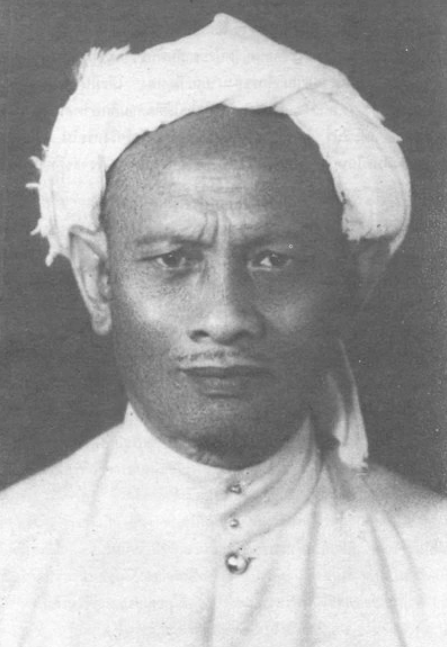
หะยีสุหลง

| name = หะยีสุหลง
| image = Haji Sulong.png
| birth_date = พ.ศ. 2438
| birth_place = หมู่บ้านกำปงอาเนาะรู (หมู่บ้านลูกสน) มณฑลเทศาภิบาล|มณฑลปัตตานี
| death_place = บังกะโลริมทะเลสาบสงขลา จังหวัดสงขลา
| death_cause = การบังคับบุคคลให้สูญหาย (ถูกรัดคอ)
| known_for = กบฏดุซงญอ
| occupation = อิหม่าม
| spouse = เวห์ เตร์ยอห์
| children = อาหมัด โต๊ะมีนาอามีน โต๊ะมีนาเด่น โต๊ะมีนา
| religion = อิสลาม
หัจญี|ฮัจญีสุหลง อับดุลกาเดร์ หรือ หะยีสุหลง โต๊ะมีนา หรือที่รู้จักและนิยมเรียกชื่อกันสั้น ๆ ว่า หะยีสุหลง เป็นโต๊ะอิหม่ามที่มีชื่อเสียงในอดีต เป็นผู้นำปัญญาเกี่ยวกับคําสอนศาสนาของชาวไทยมุสลิมเชื้อสายมลายูซึ่งเค้าเป็นผู้เผยแผ่คำสอนทางศาสนาให้กลับมาถูกตามหลักศาสนา
== ประวัติ ==
หะยีสุหลง เกิดเมื่อปี พ.ศ. 2438 ที่หมู่บ้านกำปงอาเนาะรู (หมู่บ้านลูกสน) มณฑลเทศาภิบาล|มณฑลปัตตานี เมื่อเติบโตขึ้นมา บิดาได้ส่งไปเรียนศาสนาที่มักกะฮ์|นครเมกกะ ประเทศซาอุดีอาระเบีย จนแตกฉานทั้งในเรื่องศาสนา ปรัชญา และภาษาทางมุสลิม ที่นั่น หะยีสุหลงได้สมรสกับภริยาคนแรก โดยที่ไม่มีบุตรด้วยกัน ต่อมาภริยาได้เสียชีวิตลง หะยีสุหลงจึงสมรสใหม่กับนางคอดีเยาะห์ บุตรี มุฟตีรัฐกลันตัน (ตำแหน่งมุฟตีเทียบเท่าจุฬาราชมนตรีของประเทศไทย) ภริยาคนที่สอง ทั้งคู่มีบุตรชายด้วยกันหนึ่งคน แต่ต่อมาบุตรชายก็เสียชีวิตลงเมื่ออายุได้ขวบเศษ ๆ เท่านั้น ทั้งคู่จึงตัดสินใจเดินทางกลับมายังประเทศไทย
หะยีสุหลง ตั้งใจจะกลับมาเผยแพร่ศาสนาที่มณฑลปัตตานี อันเป็นบ้านเกิด ได้เดินทางกลับมาเมื่อปี พ.ศ. 2470 ก่อนจะพบว่าชาวมุสลิมที่นั่นยังมีสภาพความเป็นอยู่ที่แร้นแค้นและนับถือภูติผีอยู่เป็นจำนวนมาก ซึ่งขัดกับหลักทางศาสนาอิสลามอย่างรุนแรง จึงเกิดเป็นแรงบันดาลใจให้ก่อตั้งโรงเรียนสอนศาสนา หรือปอเนาะ ขึ้นมาเป็นแห่งแรก ด้วยเงินเริ่มต้นที่รวบรวมหามาได้ 3,500 บาท ต่อมาเมื่อเกิดการเปลี่ยนแปลงการปกครอง เมื่อปี พ.ศ. 2475 ในคณะรัฐมนตรีสยาม คณะที่ 3|รัฐบาลที่มีพระยาพหลพลพยุหเสนา (พจน์ พหลโยธิน)|พระยาพหลพลพยุหเสนาเป็นนายกรัฐมนตรี หะยีสุหลงได้เดินทางเข้าสู่จังหวัดพระนคร|พระนครเพื่อขอความช่วยเหลือจากทางรัฐบาล ก็ได้เงินช่วยเหลือจากภาครัฐมาอีก 3,500 บาท รวมเป็น 7,000 บาท ปอเนาะแห่งแรกในประเทศไทยจึงถือกำเนิดขึ้นมาได้
== งานการเมือง ==
ไฟล์:Haji Sulong and Pridi Banomyong 1945.jpg|thumb|หะยีสุหลง กับปรีดี พนมยงค์หน้าโรงเรียนที่ หะยีสุหลง สร้างขึ้นจากการระดมทุนของประชาชนท้องถิ่นในปี พ.ศ. 2488
หะยีสุหลง ได้เกี่ยวพันกับทางการเมืองและเบื้องหลังของความไม่สงบในชายแดนภาคใต้ของประเทศไทย|ความขัดแย้งในพื้นที่ซึ่งมีผลกระทบต่อความมั่นคงของราชอาณาจักร เมื่อเป็นผู้นำเสนอข้อเรียกร้อง 7 ข้อ ที่ให้ความเป็นธรรมและสอดคล้องกับวิถีชีวิตของชาวมุสลิมในพื้นที่ต่อคณะรัฐมนตรีไทย คณะที่ 17|รัฐบาลไทยที่มีพลเรือตรี ถวัลย์ ธำรงนาวาสวัสดิ์ เป็นนายกรัฐมนตรี ขณะที่ดำรงตำแหน่งประธานกรรมการอิสลามจังหวัดปัตตานี เมื่อปี พ.ศ. 2490 แต่ต่อมาได้เกิดการรัฐประหารในประเทศไทย พ.ศ. 2490|รัฐประหารขึ้นเมื่อปลายปีเดียวกัน ได้มีการเปลี่ยนขั้วรัฐบาลมาเป็นขั้วของแปลก พิบูลสงคราม|จอมพล ป.พิบูลสงคราม ซึ่งมีอุดมการณ์ทางการเมืองแตกต่างจากขั้วอำนาจเดิม ข้อเรียกร้องทั้ง 7 ข้อ ของหะยีสุหลงถูกเพ่งเล็งว่าเป็นกบฏกระด้างกระเดื่องต่อความมั่นคงของราชอาณาจักร จนในที่สุดถูกจำคุกในข้อหาปลุกระดมและก่อการกบฏเพื่อแบ่งแยกดินแดน ซึ่งหะยีสุหลงถูกจัดสินให้จำคุกเป็นเวลา 4 ปี 8 เดือน โทษฐานกล่าวร้ายรัฐบาลในเอกสารที่แจกจ่ายยังประชาชนในท้องถิ่น ส่วนโทษฐานแบ่งแยกดินแดน ศาลพิจารณาให้ยก
== การหายสาบสูญ ==
เมื่อพ้นโทษออกมา หะยีสุหลงก็ยังถูกคุกคามจากทางอำนาจรัฐ จนกระทั่งในสนธยา|เช้าตรู่ของวันศุกร์ที่ 13 สิงหาคม พ.ศ. 2497 หลังจากเสร็จจากละหมาดในตอนเช้าแล้ว หะยีสุหลงพร้อมกับ นายอาหมัด โต๊ะมีนา บุตรชายคนโตวัย 15 ปี ซึ่งทำหน้าที่เป็นล่ามภาษาไทย เนื่องจากหะยีสุหลงไม่สามารถพูดภาษาไทยได้ ได้เดินทางออกจากบ้านพักส่วนตัวที่จังหวัดปัตตานี ไปยังกองบัญชาการตำรวจสันติบาลที่จังหวัดสงขลา พร้อมด้วยพรรคพวกอีก 2 คน รวมเป็น 4 คน ก่อนที่ทั้งหมดจะหายสาบสูญไปอย่างไร้ร่องรอย นำมาซึ่งความเชื่อว่าทั้งหมดถูกฆาตกรรมทางการเมืองด้วยฝีมือของตำรวจ ซึ่งเป็นเจ้าหน้าที่ของรัฐ ภายใต้การบัญชาการของ พลตำรวจเอก เผ่า ศรียานนท์ อธิบดีกรมตำรวจและรัฐมนตรีว่าการกระทรวงมหาดไทย ผู้ซึ่งเป็นเสมือนมือขวาสำคัญของจอมพล ป. นายกรัฐมนตรี ซึ่งเรื่องราวการหายตัวไปของหะยีสุหลงเป็นข่าวอย่างครึกโครม โดยเฉพาะในพื้นที่จังหวัดชายแดนภาคใต้ ไปจนถึงประเทศมาเลเซีย|มาเลเซีย และประเทศสิงคโปร์|สิงคโปร์"ตำรวจพัวพันการหายตัวของนายหะยี สุหลง", หน้า 60. กาลานุกรมสยามประเทศไทย 2485-2554 โดย ชาญวิทย์ เกษตรศิริ (มีนาคม, 2555) ISBN 978-974-228-070-3
ทางครอบครัว ภริยาและนายเด่น โต๊ะมีนา บุตรชายของหะยีสุหลงได้เดินทางเข้าสู่พระนครเพื่อติดตามเรื่องราว ก็ไม่ได้ความคืบหน้าใด ๆ แต่ก็ได้รับทราบเพียงว่าเป็นการฆาตกรรมทางการเมืองโดยบุคคลของภาครัฐเองจากปากคำของท่านผู้หญิง ละเอียด พิบูลสงคราม ภริยาของจอมพล ป. จนกระทั่งมีการรัฐประหารในประเทศไทย พ.ศ. 2500|รัฐประหารในปี พ.ศ. 2500 รัฐบาลได้เปลี่ยนขั้วอีกครั้งเมื่อจอมพล สฤษดิ์ ธนะรัชต์ ขึ้นดำรงตำแหน่งนายกรัฐมนตรี ได้มีการรื้อฟื้นคดีนี้ขึ้นมาอีกครั้ง โดยมี พลตำรวจตรีฉัตร หนุนภักดี เป็นประธาน ในที่สุดนายตำรวจผู้ที่ลงมือในการฆาตกรรมครั้งนี้ก็รับสารภาพว่าได้สังหารบุคคลทั้ง 4 ในบังกะโลริมทะเลสาบสงขลา จากคำสั่งโดยตรงทางโทรศัพท์ของรัฐบาลในขณะนั้น ผ่านทางผู้บังคับการตำรวจจังหวัดสงขลา ด้วยการใช้เชือกรัดคอและคว้านท้องศพทั้งหมดและอำพรางด้วยการนำศพไปผูกไว้กับแท่งซีเมนต์ในทะเลสาบสงขลา ใกล้กับเกาะหนู เกาะแมว ซึ่งเมื่อทุกอย่างกระจ่างได้มีการส่งนักประดาน้ำลงไปงมหาศพ แต่ด้วยระยะเวลาที่ผ่านไปหลายปีจากที่เกิดเหตุ ทำให้ไม่พบศพหรือเศษซากใด ๆ อีกแล้ว"ตอบโจทย์", "บทสัมภาษณ์ เด่น โต๊ะมีนา และ พญ.เพชรดาว โต๊ะมีนา ทายาทของหะยีสุหลง". รายการทางไทยพีบีเอส: ศุกร์ที่ 8 มีนาคม 2556
== อ้างอิง ==
หมวดหมู่:มุสลิมชาวไทย
หมวดหมู่:ชาวไทยเชื้อสายมลายู
หมวดหมู่:บุคคลจากอำเภอเมืองปัตตานี
หมวดหมู่:ชาวไทยที่ถูกลอบสังหาร
หมวดหมู่:ประวัติศาสตร์ของจังหวัดปัตตานี
หมวดหมู่:บุคคลในประวัติศาสตร์ไทย พ.ศ. 2475–2516